Water Tower, Cardiff Central Station

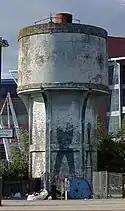
The Water Tower in August 2005

The Water Tower has a large cylindrical tank supported on six concrete ribs around the base. The panels of the tower (between the ribs) are infilled with brick. It has an access door on the southeast side and internal stairs. The tower was built at the same time as the railway station buildings, to serve the station's fish platform. At 15 m (50 ft) in height, it was completed in 1932 and painted in brown and beige, the livery colours of the Great Western Railway.